Brave: Shaman's Challenge

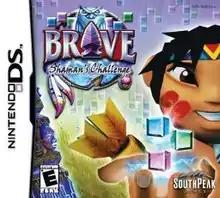
North American box art

Brave: Shaman's Challenge is a puzzle video game by American developer Collision Studios that was planned for release for the Nintendo DS in North America and PAL regions in early 2009. The game is a spin-off of the PlayStation 2 platformer "". Brave, the main character, has to use quick thinking and magic spells to battle Shamans terrorizing him in his dreams. The game was however cancelled.